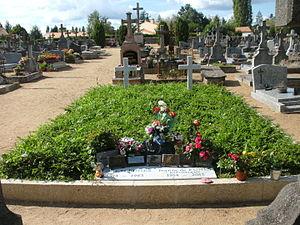
septembre 2015 Tombe de Louis de Funès